Worlebury Hill

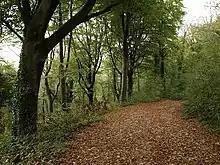
A footpath through Weston Woods

Weston Woods, which cover a large part of the hill top, contain patches of Ancient Woodland; the woods were awarded a Planting Places Award in a scheme run by Sustainability South West to celebrate "brilliant examples of urban greenspaces" on 6 March 2008. The woods are a local nature reserve. The woodland provides a habitat for mammals including deer, badgers, red foxes and bats. Birds include great spotted woodpeckers, buzzards and treecreepers.